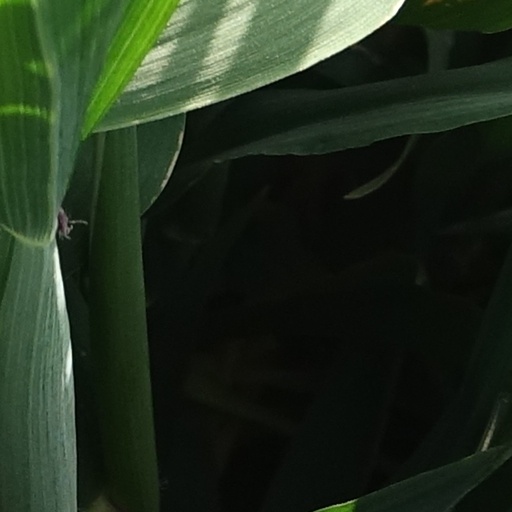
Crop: wheat